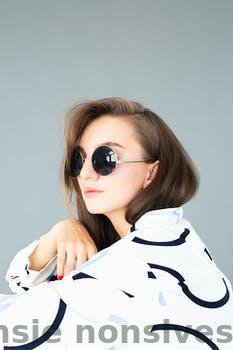
Label: Watermark